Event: Ecuador Earthquake
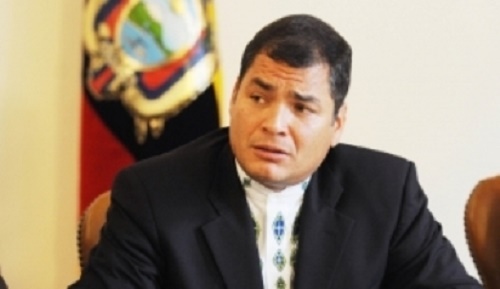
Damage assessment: no_damage